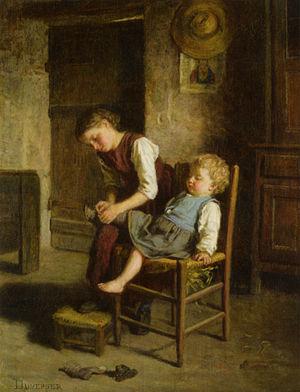
Soeurs